Quincy Wilson (running back)

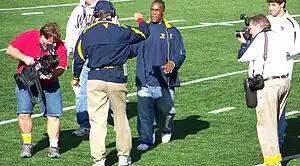
Wilson (center) in 2007

Quincy Wilson (born April 26, 1981) is an American college football coach and former running back. He was previously the assistant director of football operations for the West Virginia Mountaineers. He was selected by the Atlanta Falcons in the seventh round of the 2004 NFL draft. He played college football at West Virginia. In 2025, Wilson was hired as the new head football coach at his high school alma mater, Weir High School.